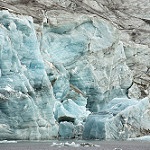
Scene: Outdoor